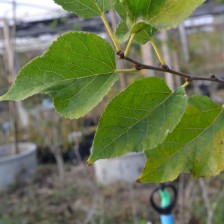
Variety: Kamphaengsaeng42